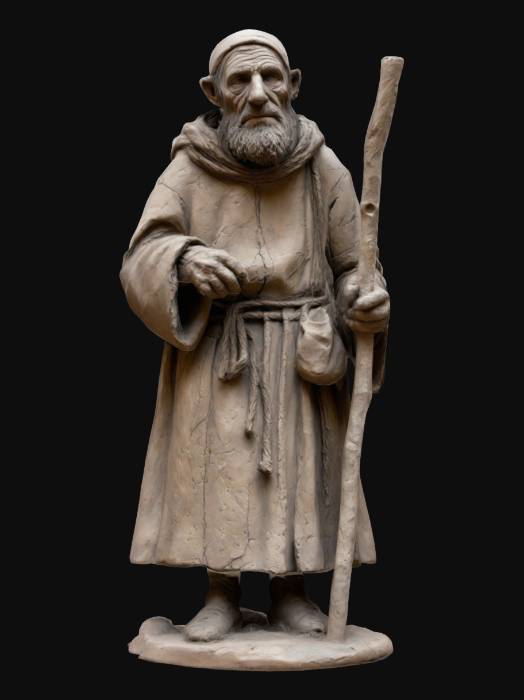
미적 점수 (1~10점): 8